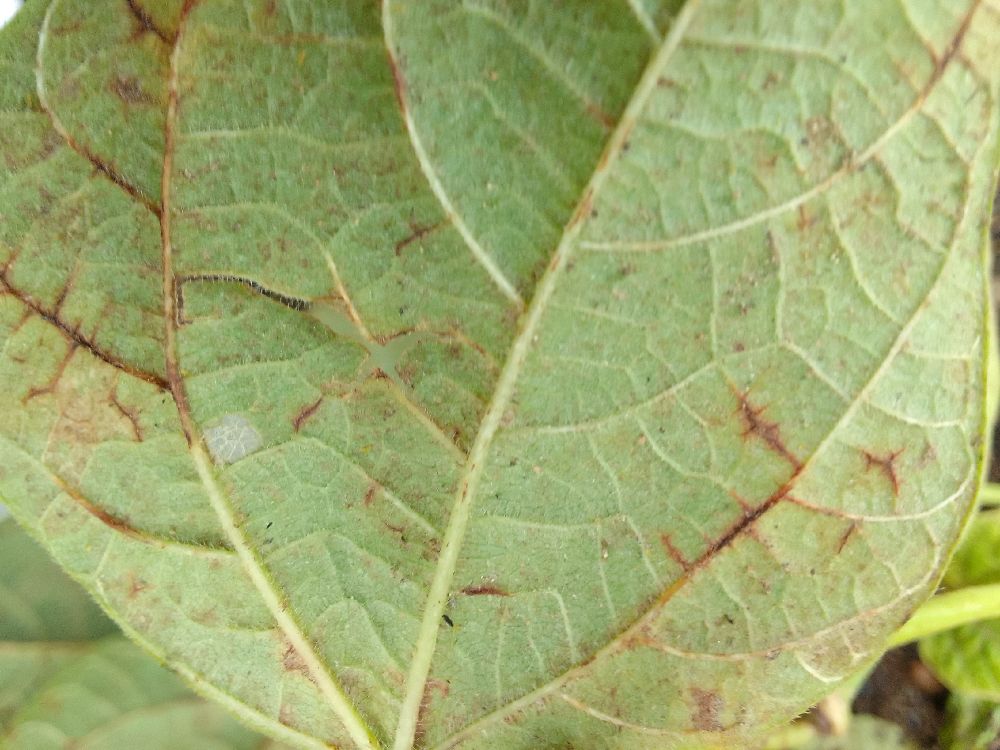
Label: anthracnose